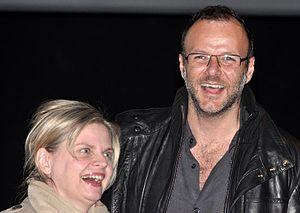
Pierre-François Martin-Laval et Isabelle Nanty à l'avant-première du film ""Les Profs"""
Les Profs est une comédie française écrite et réalisée par Pierre-François Martin-Laval, sortie en 2013. Elle s'inspire de la bande dessinée du même nom de Pica et Erroc.
Pierre-François Martin-Laval, généralement surnommé Pef, est un acteur, réalisateur et metteur en scène français, né à Marseille le 25 juin 1968. Il est le fils de Denis Martin-Laval.